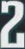
Number: 2